Swedish Business Awards

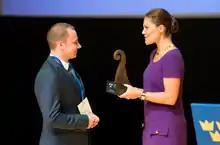

In 2015, celebrating 10th anniversary, Swedish Business Awards became the first sustainable event in Lithuania, organized in accordance with the requirements of ISO 20121:2012 standards. ISO 20121:2012 Event Sustainability Management System standard is applicable for any type of event or event-related activity and to any organization that wishes to establish, implement, maintain or improve an event sustainability management system. In order to offset the direct and unavoidable carbon emissions from this event organization, the organizers of the awards planted around 5 thousand trees in Lithuanian forests.